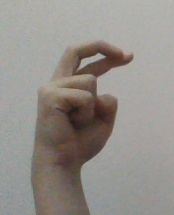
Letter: zay